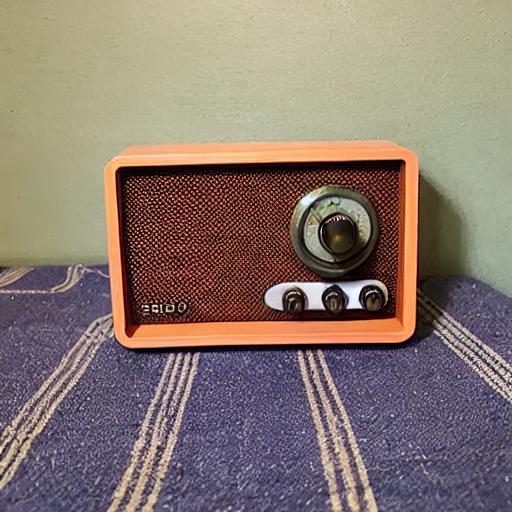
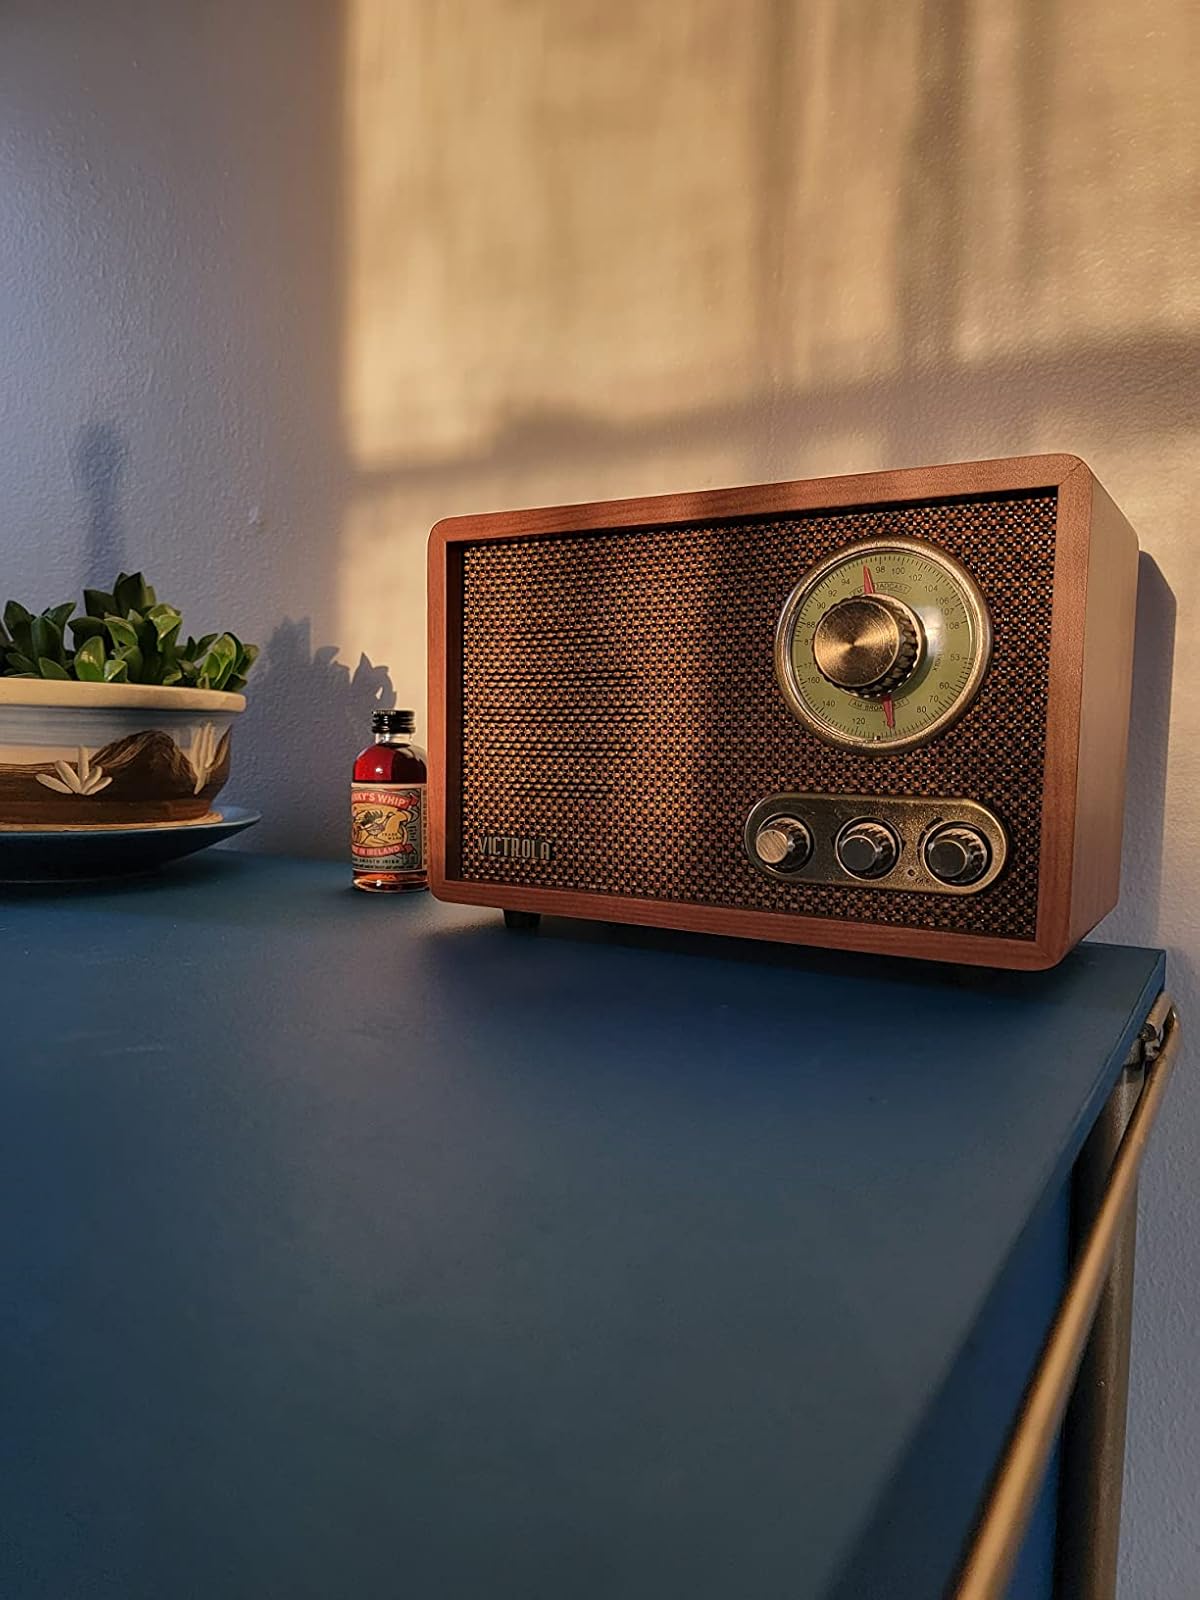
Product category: radio
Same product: no